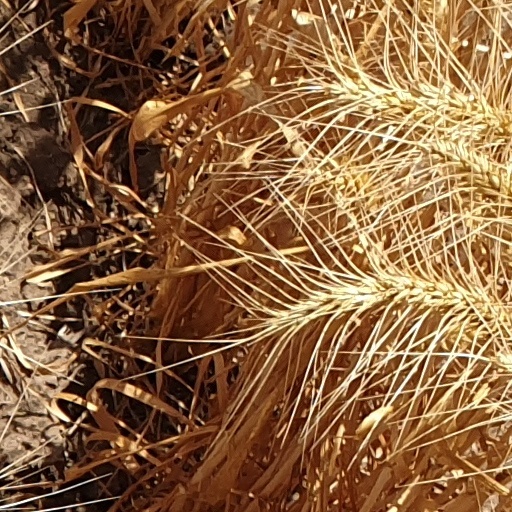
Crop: wheat